Emmet Byrne

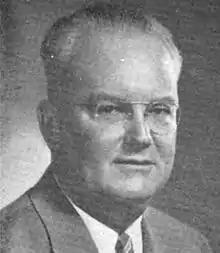

Emmet Francis Byrne (December 6, 1896 – September 25, 1974) was an American politician. He was a U.S. Representative from the third district of Illinois. He served one term, 1957–59, as a Republican before being defeated in the 1958 election by Democrat William T. Murphy. Byrne voted in favor of the Civil Rights Act of 1957.